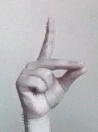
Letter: ta